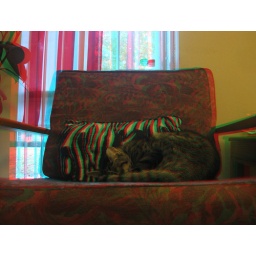
Sleeping cat against a pillow on a chair.